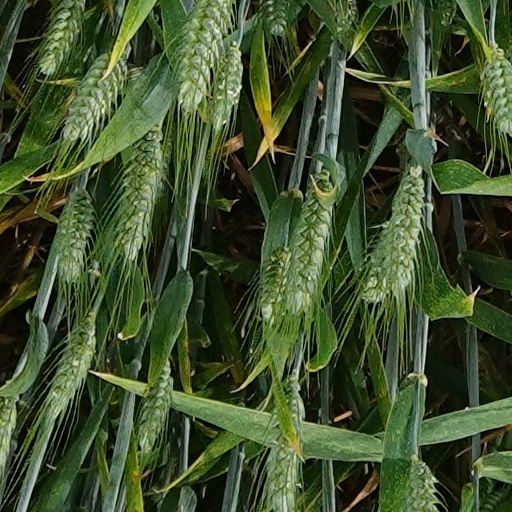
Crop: wheat